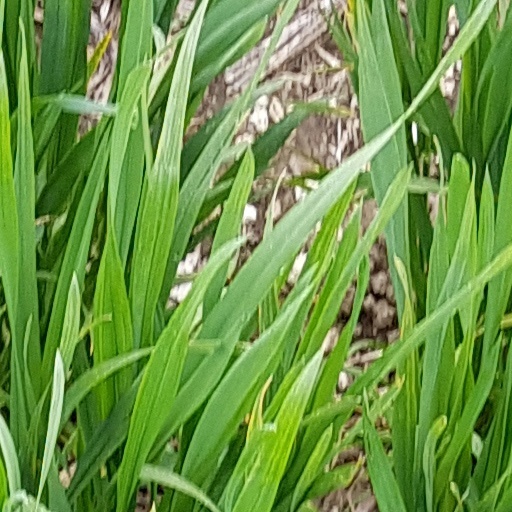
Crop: wheat